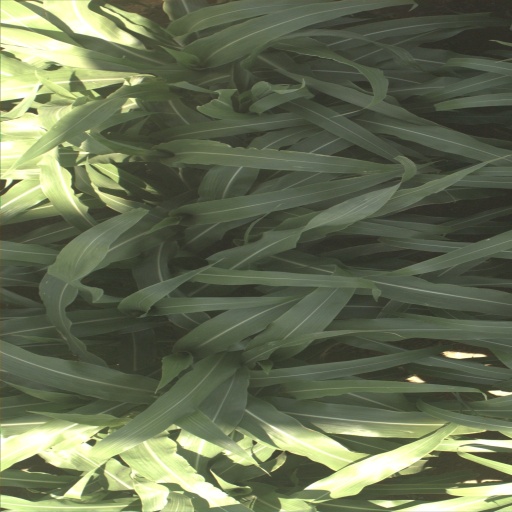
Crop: sorghum